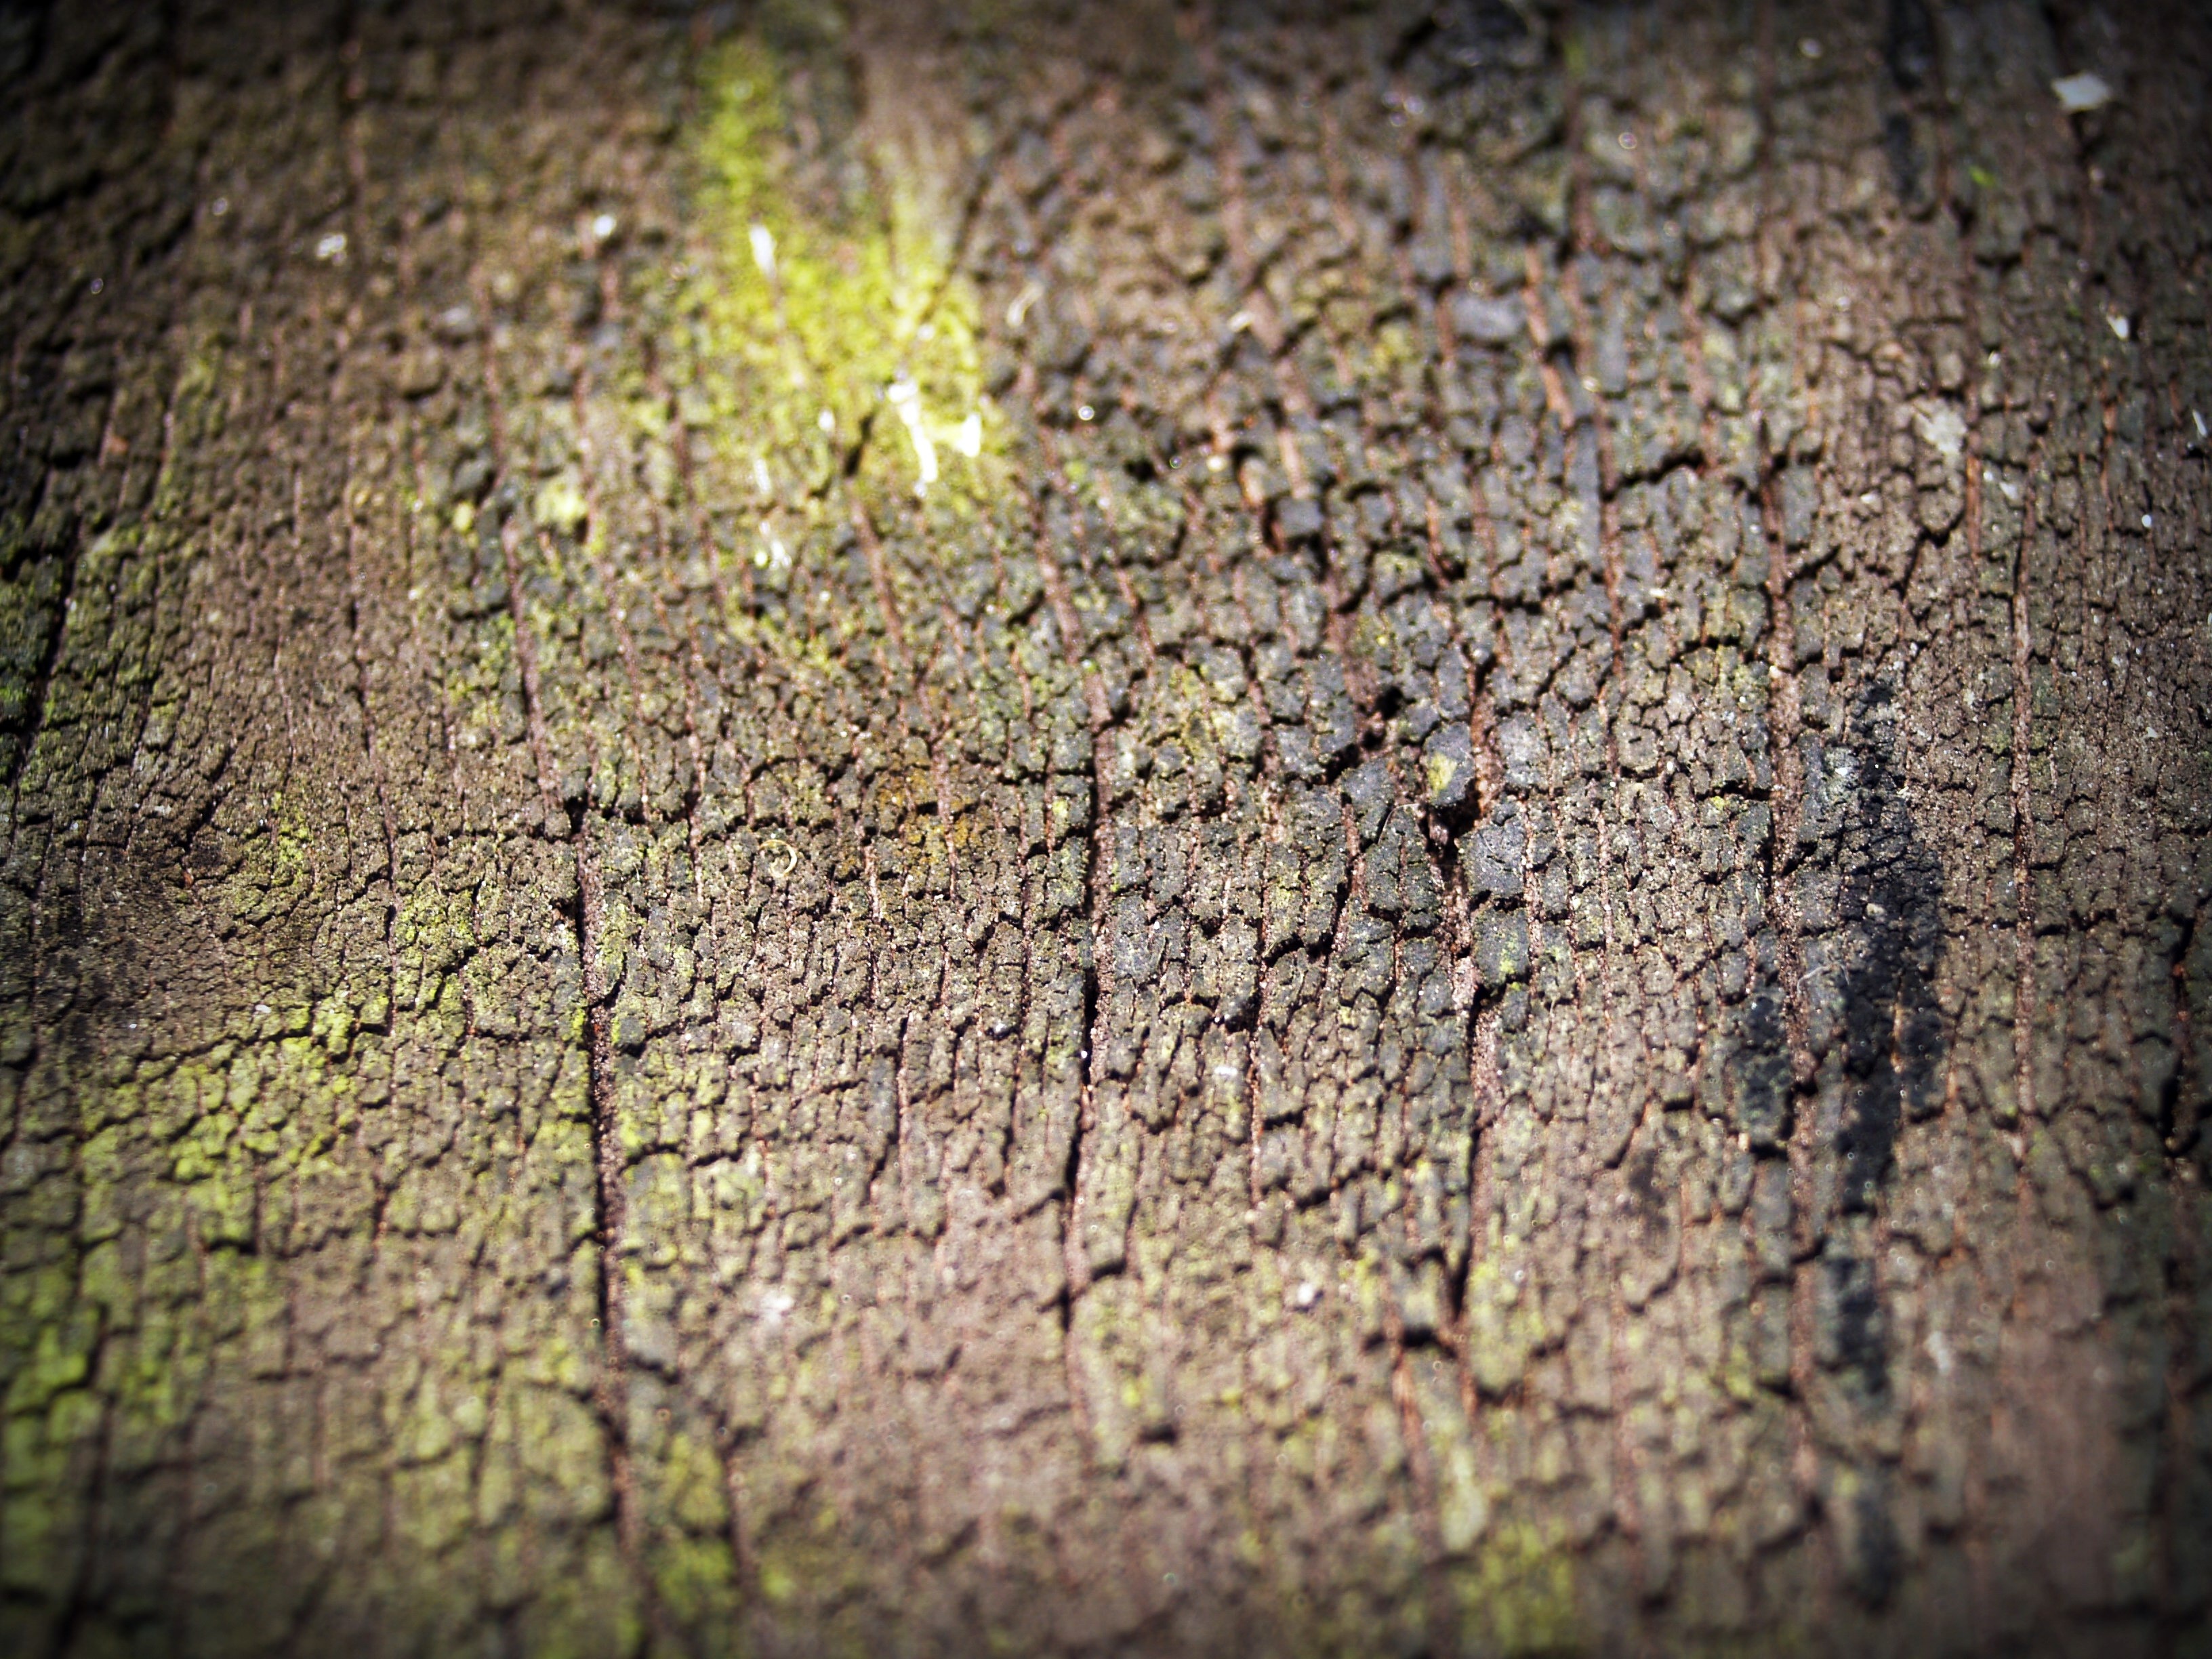
tree, nature, forest, grass, branch, abstract, plant, board, wood, antique, sunlight, texture, plank, leaf, flower, time, trunk, old, barn, wall, bark, dry, pine, environment, pattern, line, green, macro, natural, autumn, brown, soil, grunge, rough, rugged, closeup, lumber, material, surface, weathered, textured, close up, background, design, forestry, woodwork, wooden, skin, history, aging, timber, detail, detailed, protection, rotten, tracery, corrosion, macro photography, corroded, woody plant